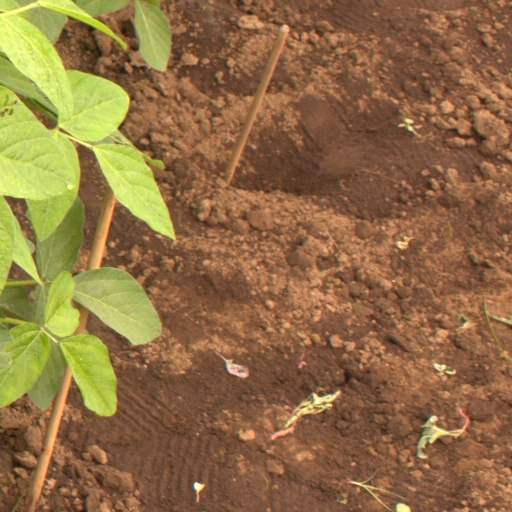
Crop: soybean